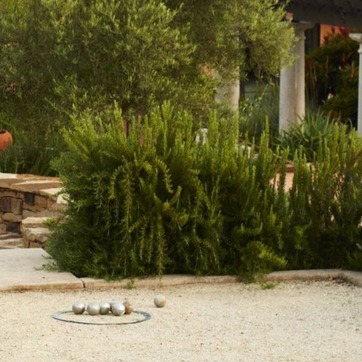
Material: foliage